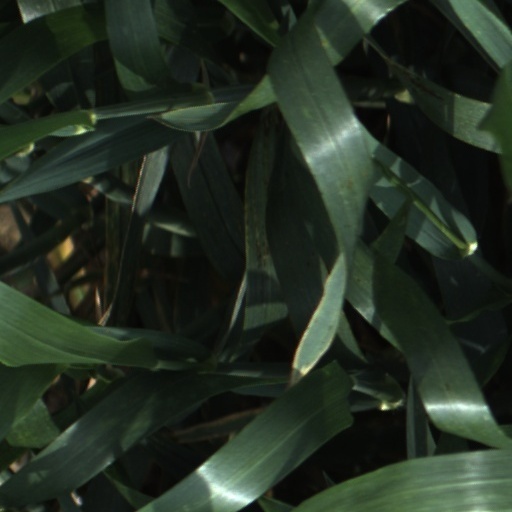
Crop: wheat